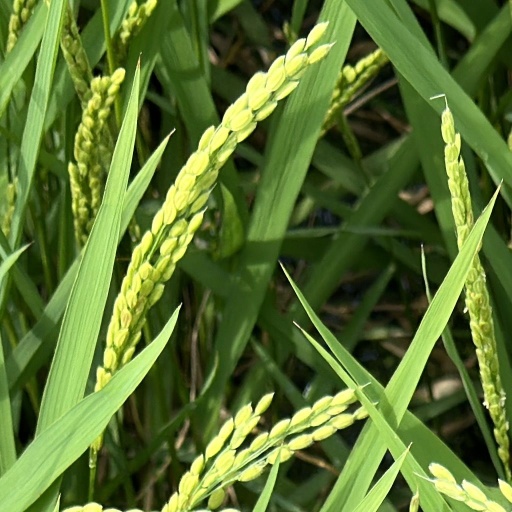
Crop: rice